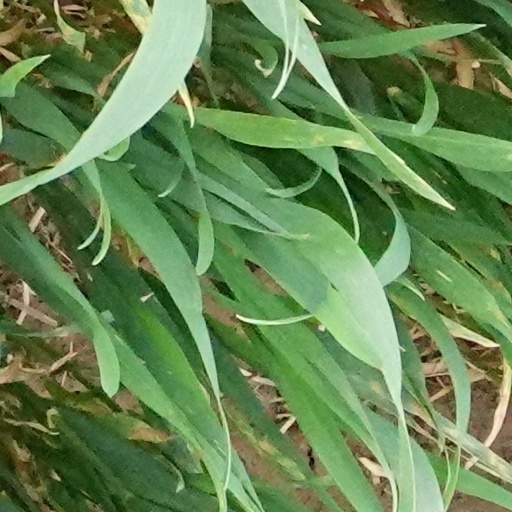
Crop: wheat